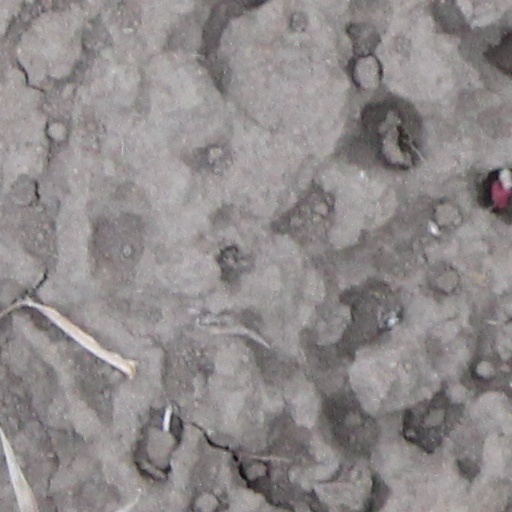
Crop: wheat